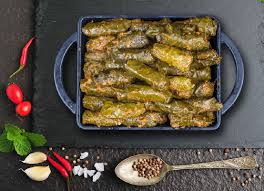
Yemek: yaprak_sarma